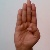
The image shows a hand gesture representing the letter 'B' in Indian Sign Language.